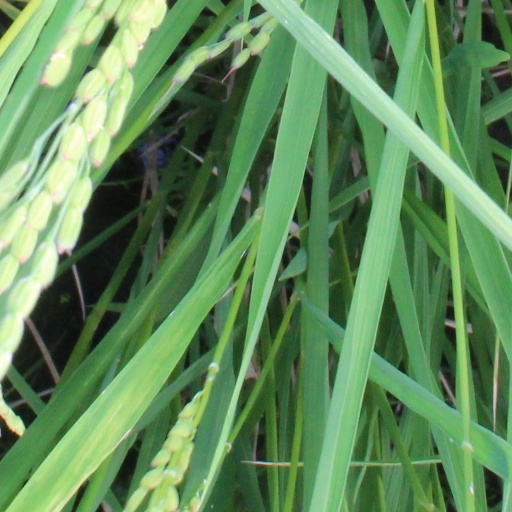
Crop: rice